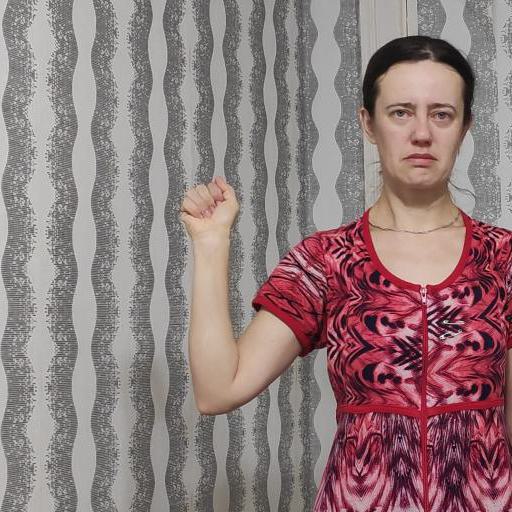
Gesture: fist